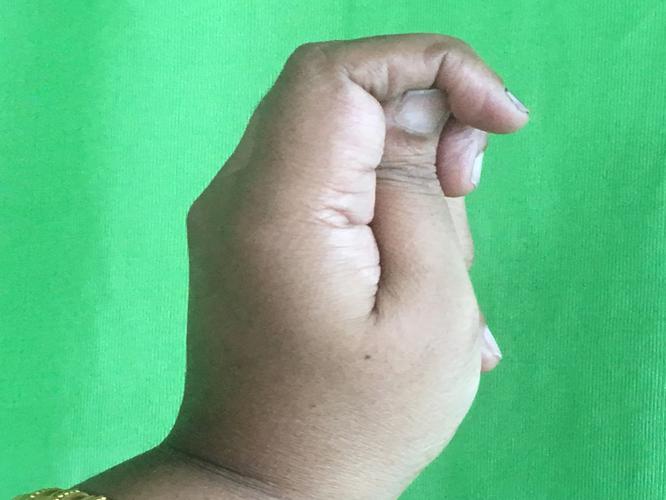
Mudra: Katakamukha_2
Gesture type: single_hand